Book of Isaiah

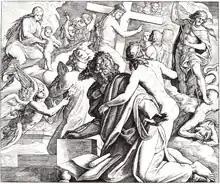
The Vision of Isaiah is depicted in this 1860 woodcut by Julius Schnorr von Karolsfeld.

The earliest Christians, building on the messianic interpretation of Enoch, interpreted Isaiah 52:13–53:12, the fourth of the songs, as a prophecy of the death and exaltation of Jesus, a role which Jesus himself accepted according to Luke 4:17–21. The Book of Isaiah has been immensely influential in the formation of Christianity, from the devotion to the Virgin Mary to anti-Jewish polemic, medieval passion iconography, and modern Christian feminism and liberation theology. The regard in which Isaiah was held was so high that the book was frequently called "the Fifth Gospel": the prophet who spoke more clearly of Christ and the Church than any others. Its influence extends beyond the Church and Christianity to English literature and to Western culture in general, from the libretto of Handel's "Messiah" to a host of such everyday phrases as "swords into ploughshares" and "voice in the wilderness".